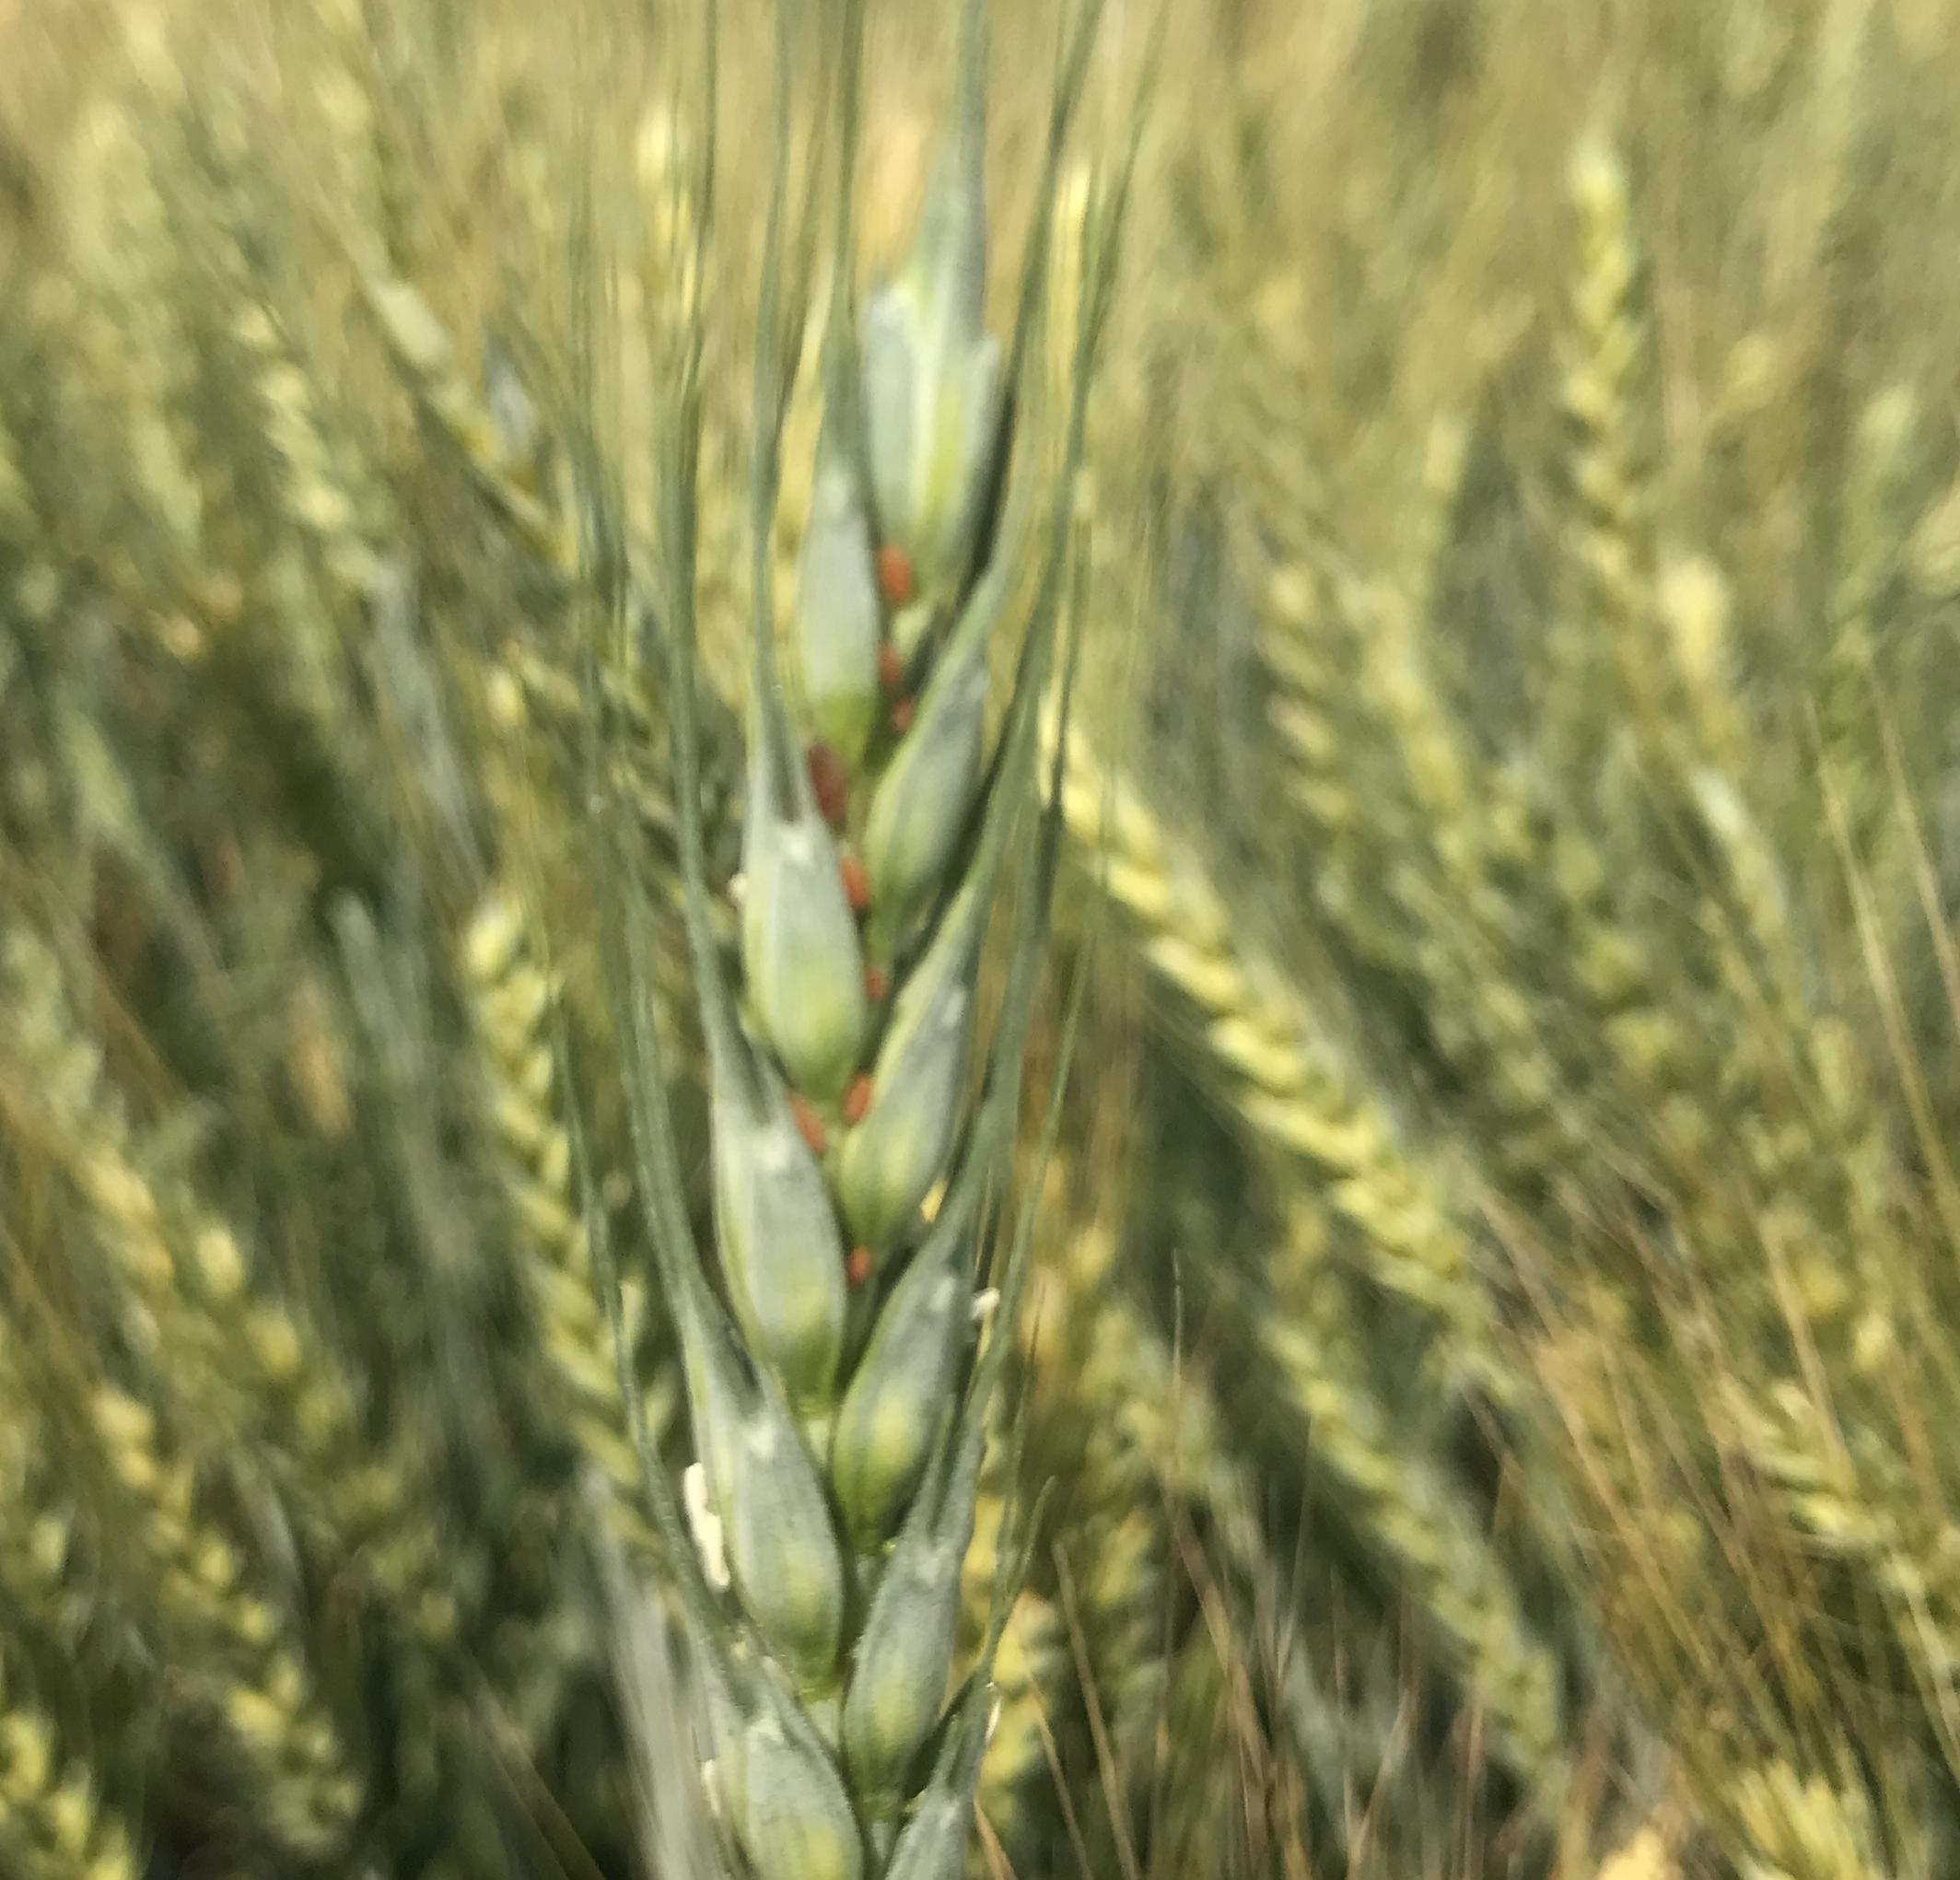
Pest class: english_grain_aphid